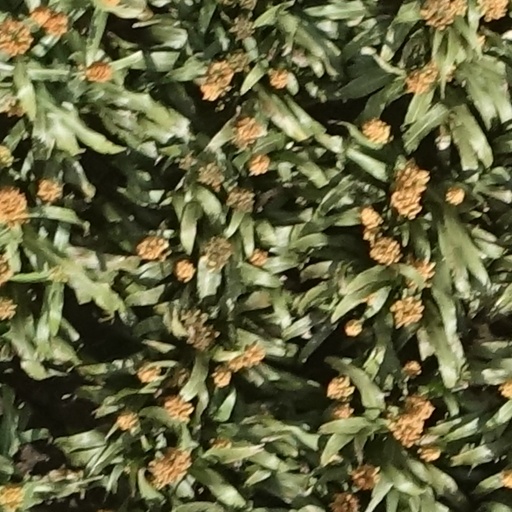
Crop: sorghum